The Body (Kureishi novel)

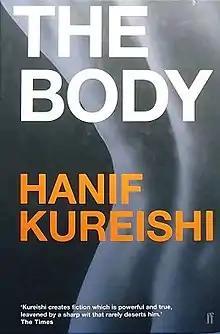
First edition (publ. Faber and Faber)

The Body is the titular novella, published with seven other stories, in a 2003 collection by Hanif Kureishi. The narrator of the titular novella, Adam, is a British writer in his sixties who is given the chance to transfer his mind to a younger body, but then misses his wife and family.